Tserenbaltavyn Sarantuyaa

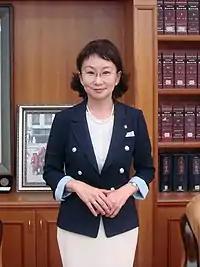
Sarantuya Tserenbaltav official visit in Korea in 2012

Tserenbaltavyn Sarantuyaa (born 1959) is a Mongolian social scientist, lawyer, writer and an expert of Constitutional law. She received the Order of Merit of the Federal Republic of Germany in 2013.